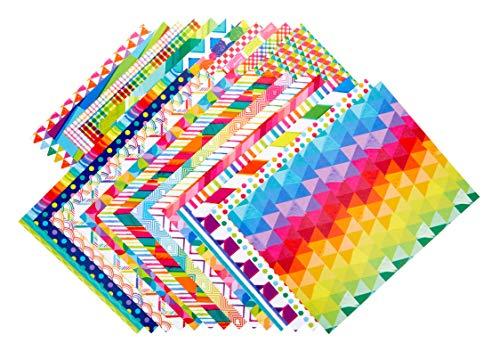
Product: Crayola Cardstock Paper, Colored Cardstock, 25 Count
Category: Toys & Games | Arts & Crafts
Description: Cardstock paper: features 25 9” x 12” patterned papers.
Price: $4.99
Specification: ProductDimensions:9x0.2x1.2inches|ItemWeight:10.4ounces|ShippingWeight:10.4ounces(Viewshippingratesandpolicies)|ASIN:B07R5VF4FB|Itemmodelnumber:99-0053|Manufacturerrecommendedage:3yearsandup